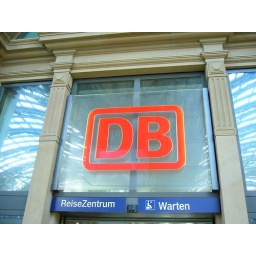
DieBahn ticket office at Frankfurt Hbf train station in Germany 2004.